Chailey

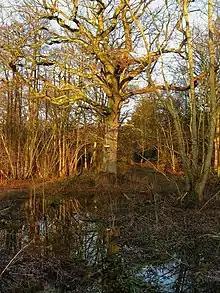
Cottage Wood

Markstakes Common is a wooded common that it has received loving management for the last 50 years. Species like saw-wort and heath milkwort can be found on the heath. In recent surveys, too, special wetland plants have been refound like bog pondweed, marsh pennywort, ragged robin and wild hops, as well as dormice, adder, grass snake, and great crested and palmate newts. There are a number of bat colonies on the Common including the very rare 'old forest' Bechstein's bat colony recently discovered. Other species seem to have gone like the rare heath dog violet, lousewort, heath cudweed, sheep's fescue and sheep's sorrel.